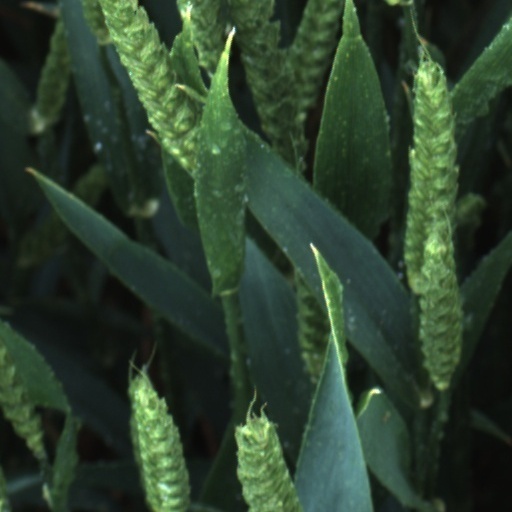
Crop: wheat